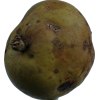
Label: pear